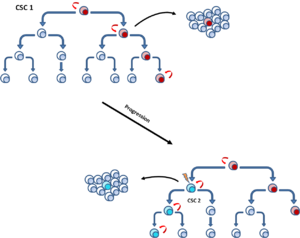
Les cellules souches cancéreuses sont des cellules cancéreuses qui possèdent des caractéristiques associées aux cellules souches normales, notamment la capacité de donner naissance aux différentes populations de cellules présentes dans une tumeur particulière. Les CSCs sont donc tumorigènes, peut-être à la différence d'autres cellules cancéreuses non tumorigènes. Les CSCs peuvent générer des tumeurs grâce aux processus d'auto-renouvellement et de différenciation des cellules souches vers l’ensemble des composants cellulaires formant la tumeur. On suppose que ces cellules persistent dans les tumeurs comme une population distincte et provoquent des rechutes et des métastases en donnant naissance à de nouvelles tumeurs. Par conséquent, le développement de thérapies spécifiques ciblées sur les CSCs permet d'espérer une amélioration de la survie et de la qualité de vie de patients atteints de cancer, en particulier pour les patients atteints de maladies métastatiques.